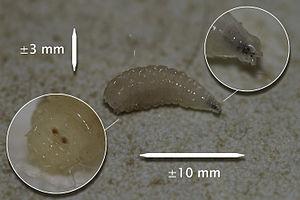
Asticot, photo macro avec face avant et face arrière
L'asticot est la larve des mouches et d'autres diptères. Cependant, ce terme est parfois utilisé pour référer au stade larvaire d'autres insectes.
Le cycle de vie de l'insecte ou cycle de développement de l'insecte passe par plusieurs stades de transformations physiques appelés « mues ». Les stades larvaires et nymphaux ne sont pas présents dans ce cycle chez tous les insectes.